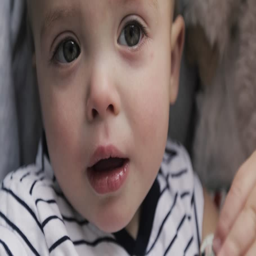
the baby is at first calm but begins to scream close up